Times Square–42nd Street station

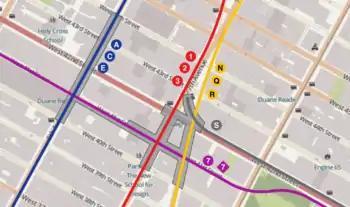
Physical locations of the platforms

Times Square was named for "The New York Times". The "Times" headquarters, built by "Times" owner Adolph S. Ochs, housed the original subway station (now the shuttle platforms) in its basement.